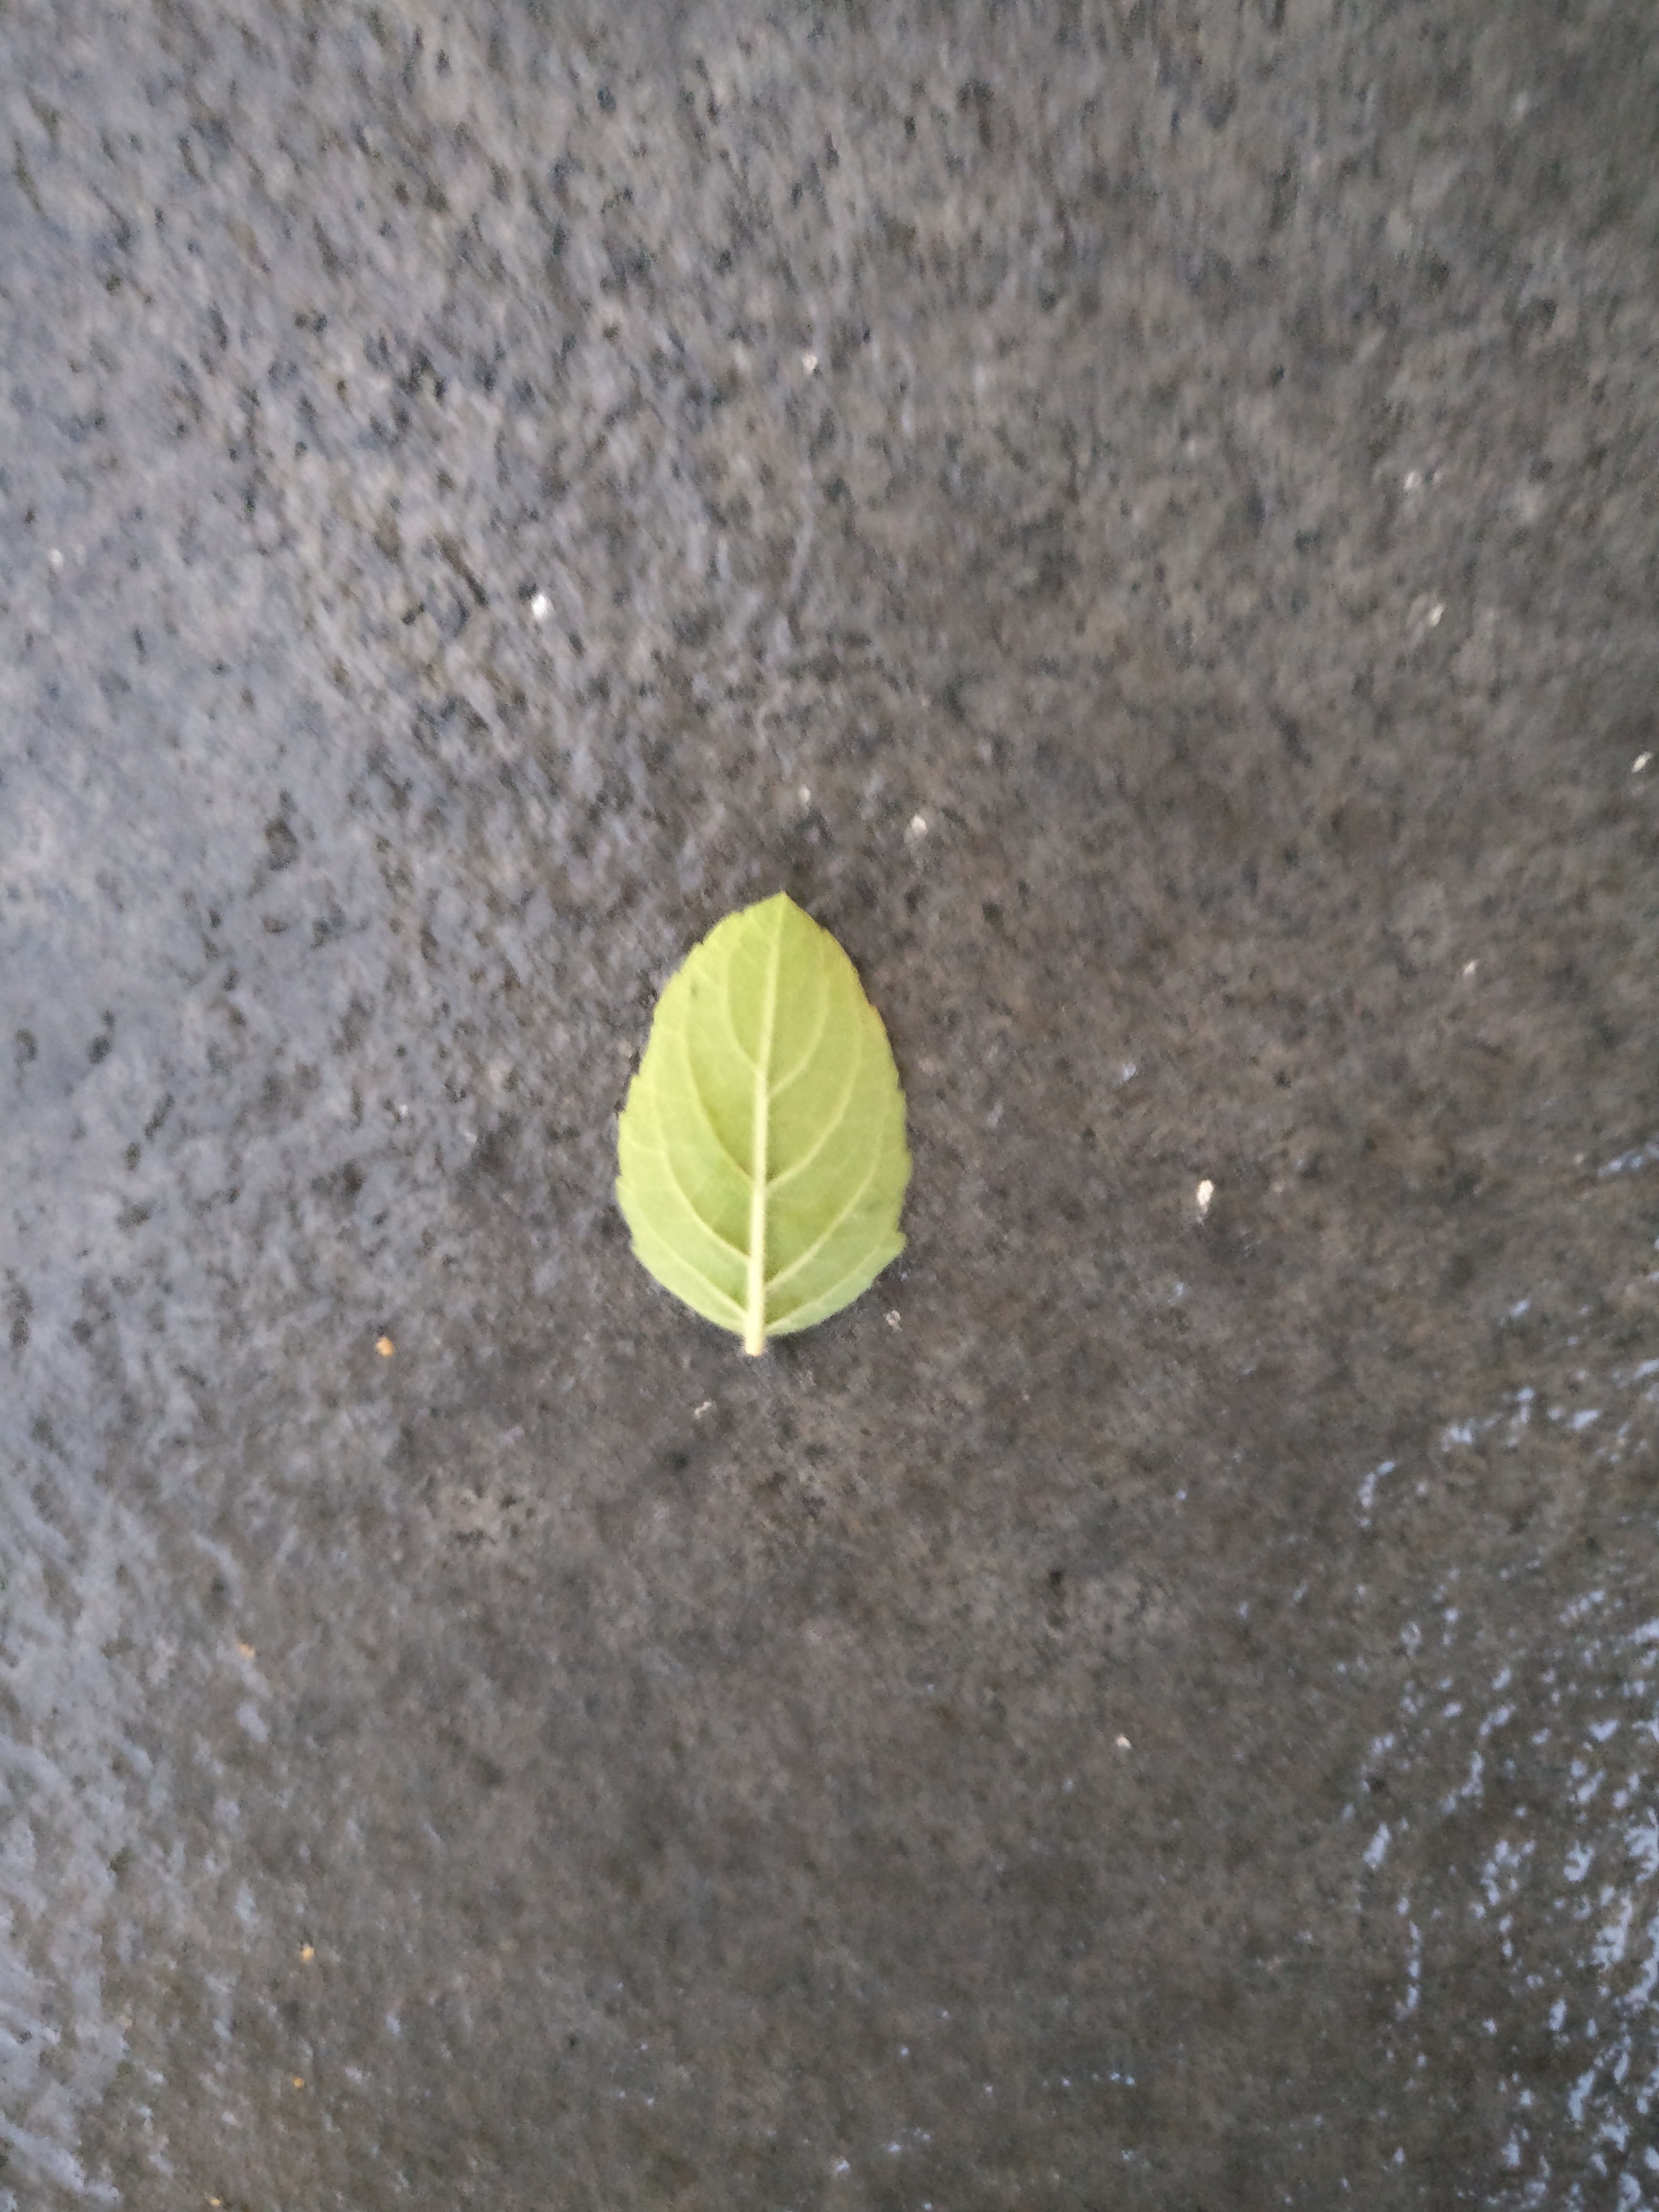
Plant: Tulsi